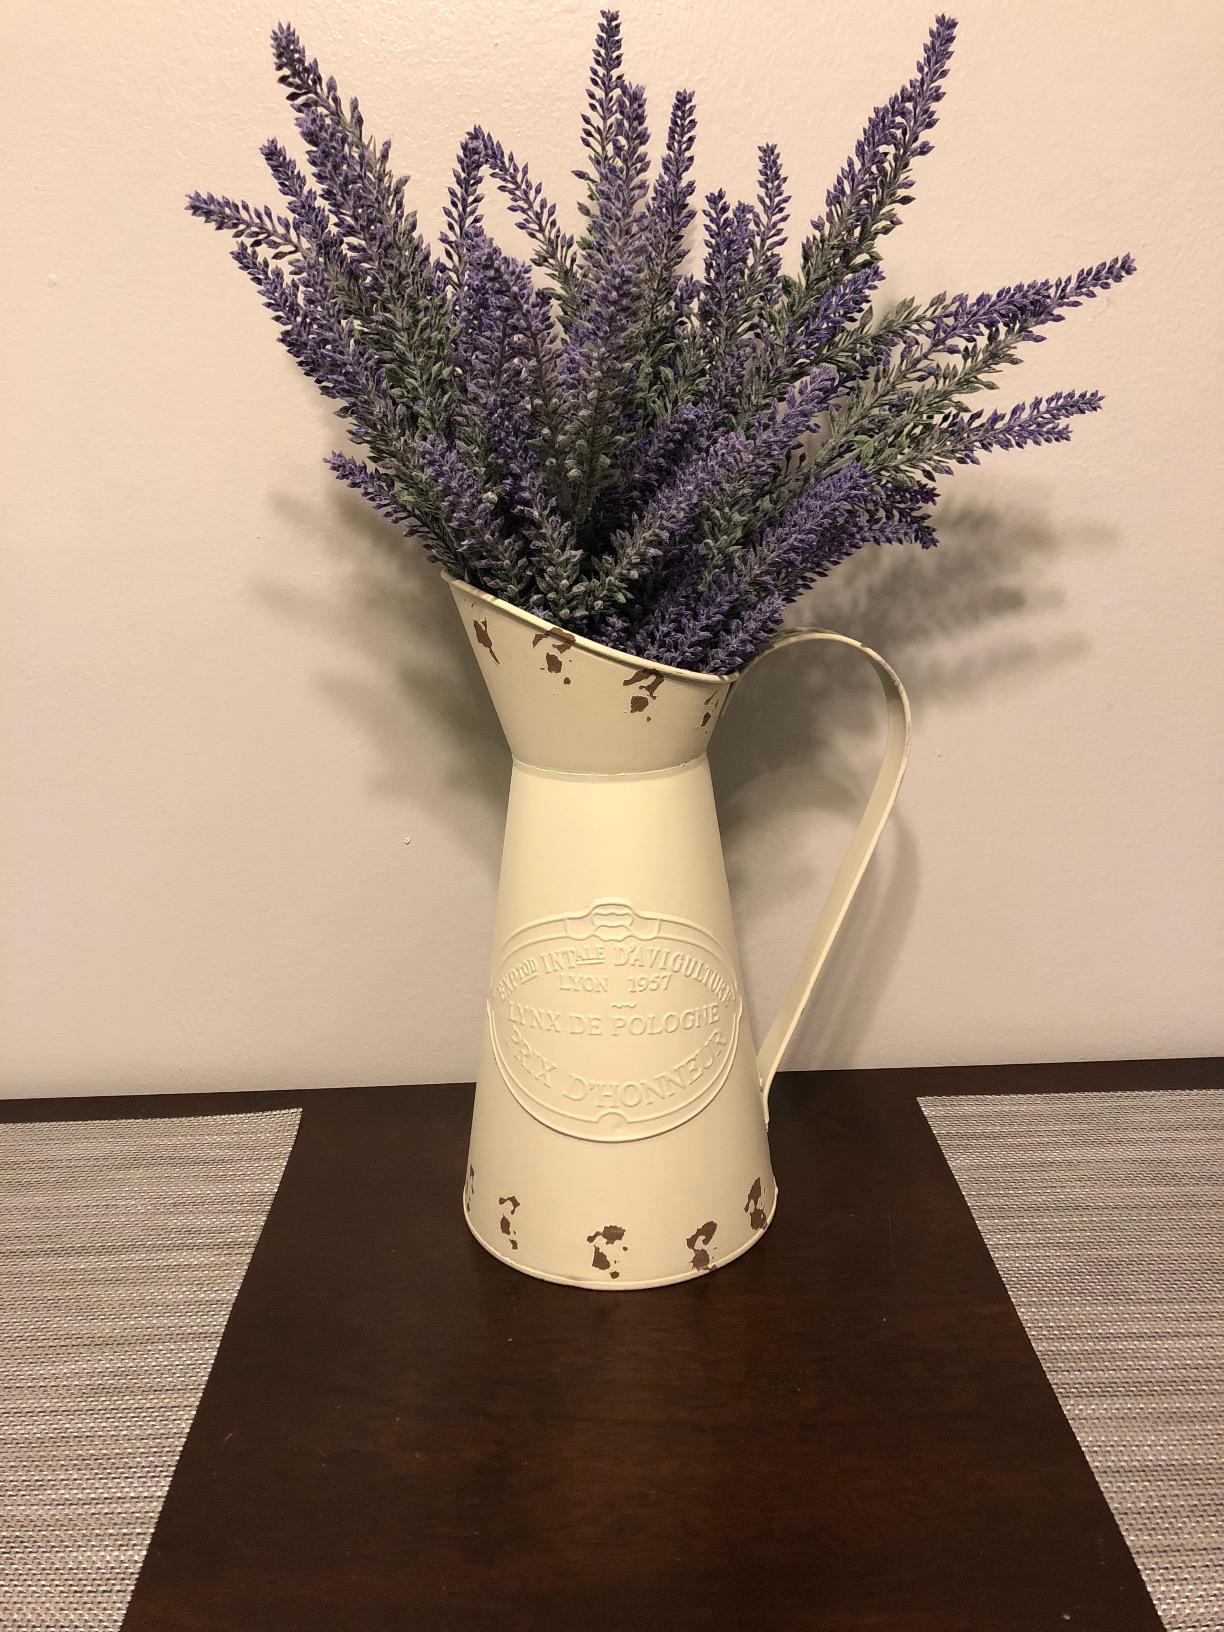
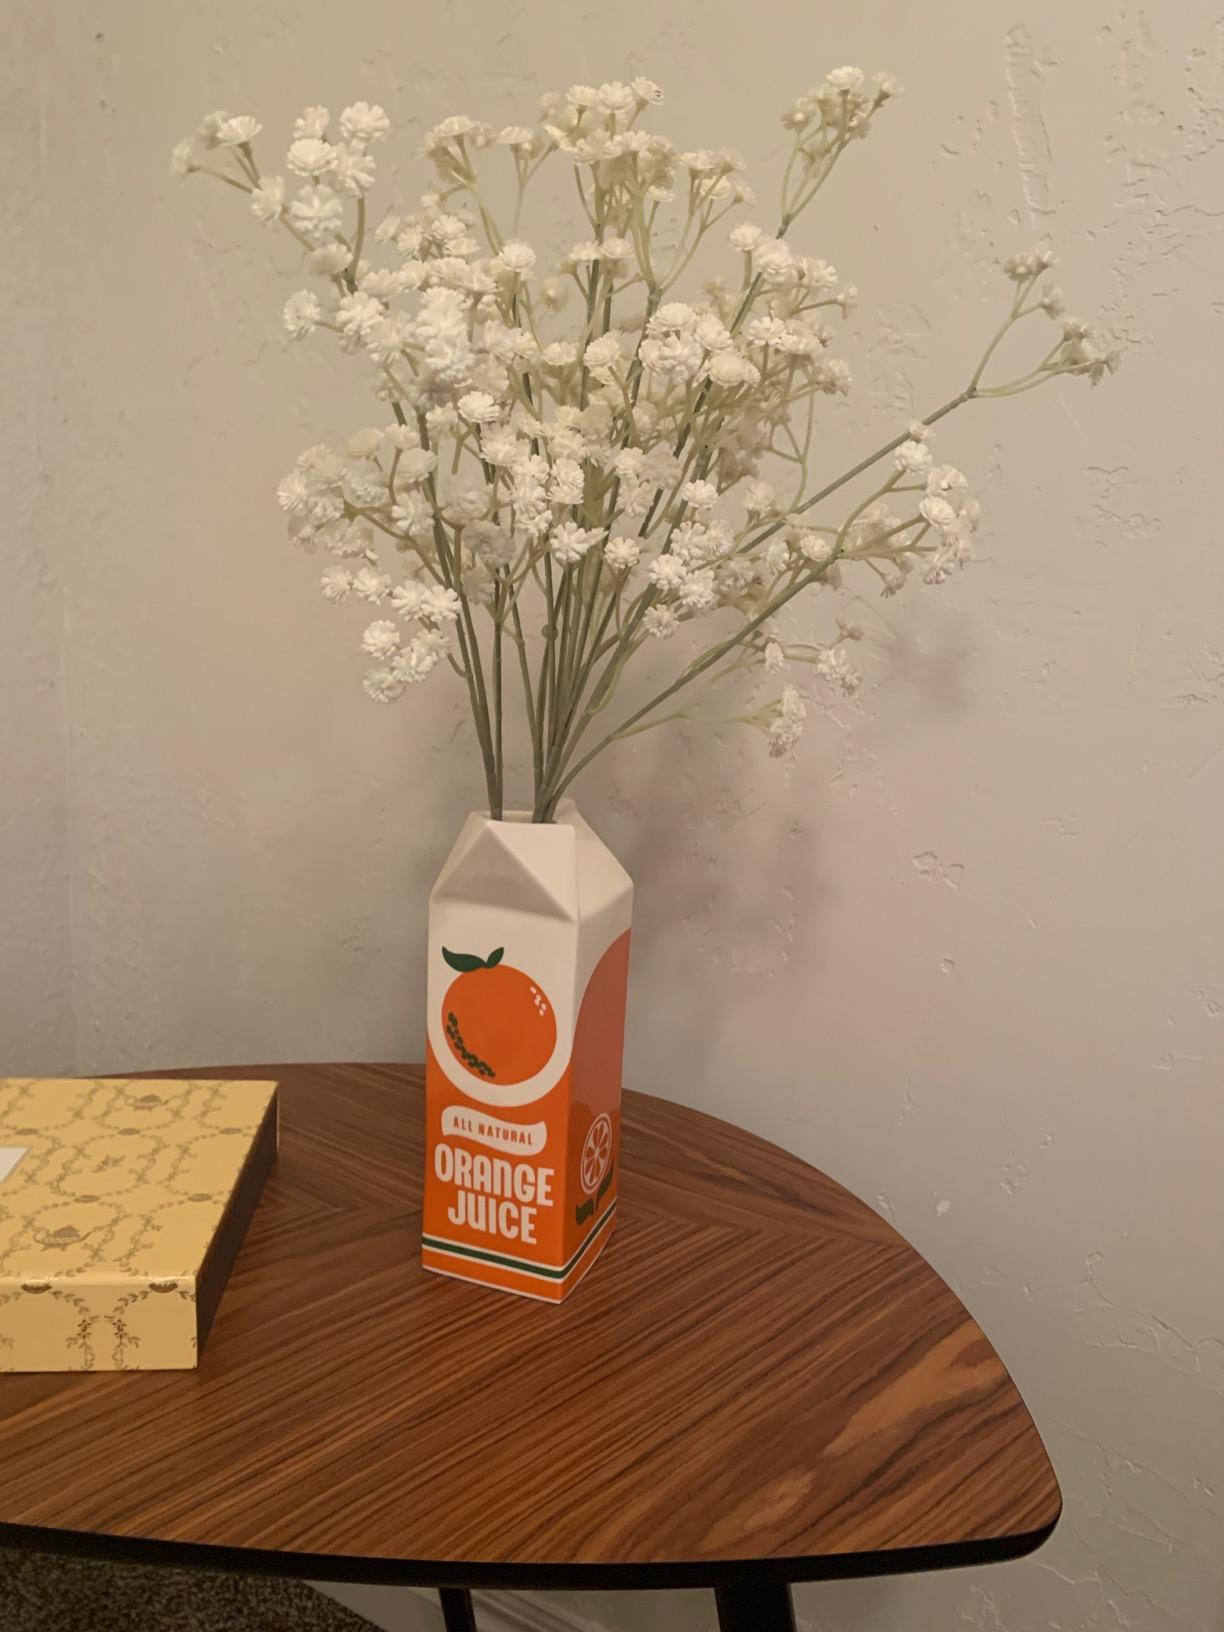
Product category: vase
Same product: no